Annapolis Summer Garden Theatre

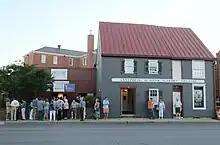
Exterior of ASGT's historic theatre building on Compromise Street at the Annapolis City Dock. June 2014.

Annapolis Summer Garden Theatre (ASGT) is a nonprofit community theatre in downtown Annapolis, Maryland. Founded in 1966, the group produces musical theatre every summer at its historic outdoor venue at the Annapolis City Dock, covering three shows in a season. Performances take place on Thursdays, Fridays, Saturdays, and Sundays at 8:30 pm between Memorial Day and Labor Day.